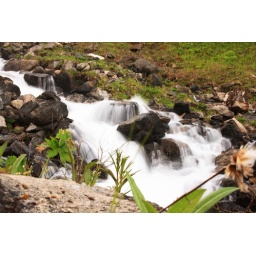
River caused by the snow melt from a mountain i was walking on.